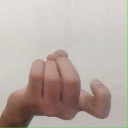
अक्षर: ज